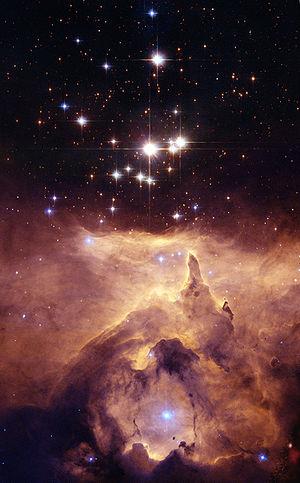
NGC 6357 est une nébuleuse diffuse située à environ 6 500 années-lumière dans la constellation du Scorpion. Voisine de NGC 6334, la nébuleuse a été nommée la Nébuleuse Guerre et paix par les scientifiques du Midcourse Space Experiment en raison de son apparence. La nébuleuse contient plusieurs proto-étoiles entourées de disques de gaz sombre, ainsi que de jeunes étoiles.
Le catalogue Sharpless est une liste de 313 régions HII, supposée être exhaustive au nord de la déclinaison -27°, pour les nébuleuses plus au sud, il y a le Catalogue de Gum. Une première version fut publiée en 1953 avec 142 objets par l'astronome américain Stewart Sharpless et la seconde version fut publiée en 1959 avec 313 objets.
Le catalogue de Gum est le nom d'un catalogue astronomique de 85 nébuleuses en émission du ciel austral. Il fut compilé par l'astronome australien Colin Stanley Gum à l'observatoire du Mont Stromlo en utilisant la photographie à grand champ. Gum publia ses découvertes en 1955 dans une étude intitulée Une étude des nébuleuses H-alpha diffuses du ciel austral qui présentait un catalogue de 85 nébuleuses ou complexes nébulaires. Parmi les catalogues similaires, citons le catalogue Sharpless et le catalogue RCW, et de nombreux objets de Gum sont présents dans ces autres catalogues.